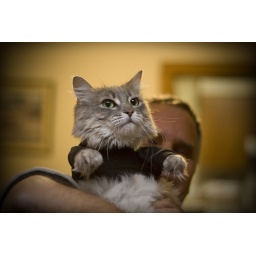
Big cat in little shirt